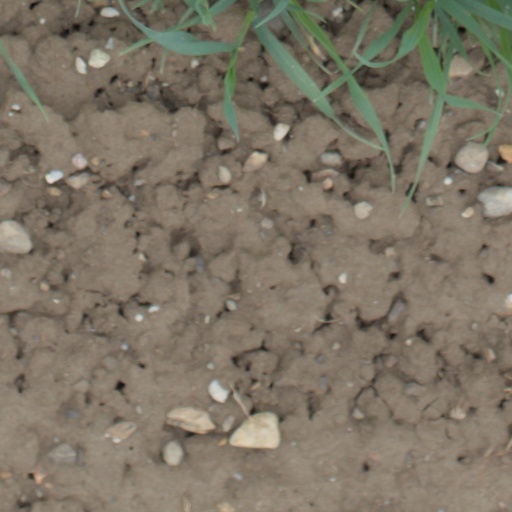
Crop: wheat